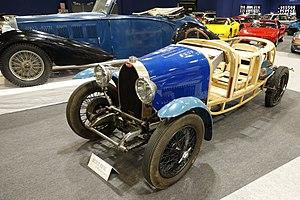
Vente Artcurial Rétromobile 2019
Rétromobile 2019 est la 44ᵉ édition du salon Rétromobile qui est consacré aux voitures anciennes et à l’ensemble des thèmes de la voiture de collection. Il se tient au Parc des expositions de la Porte de Versailles à Paris, en France.